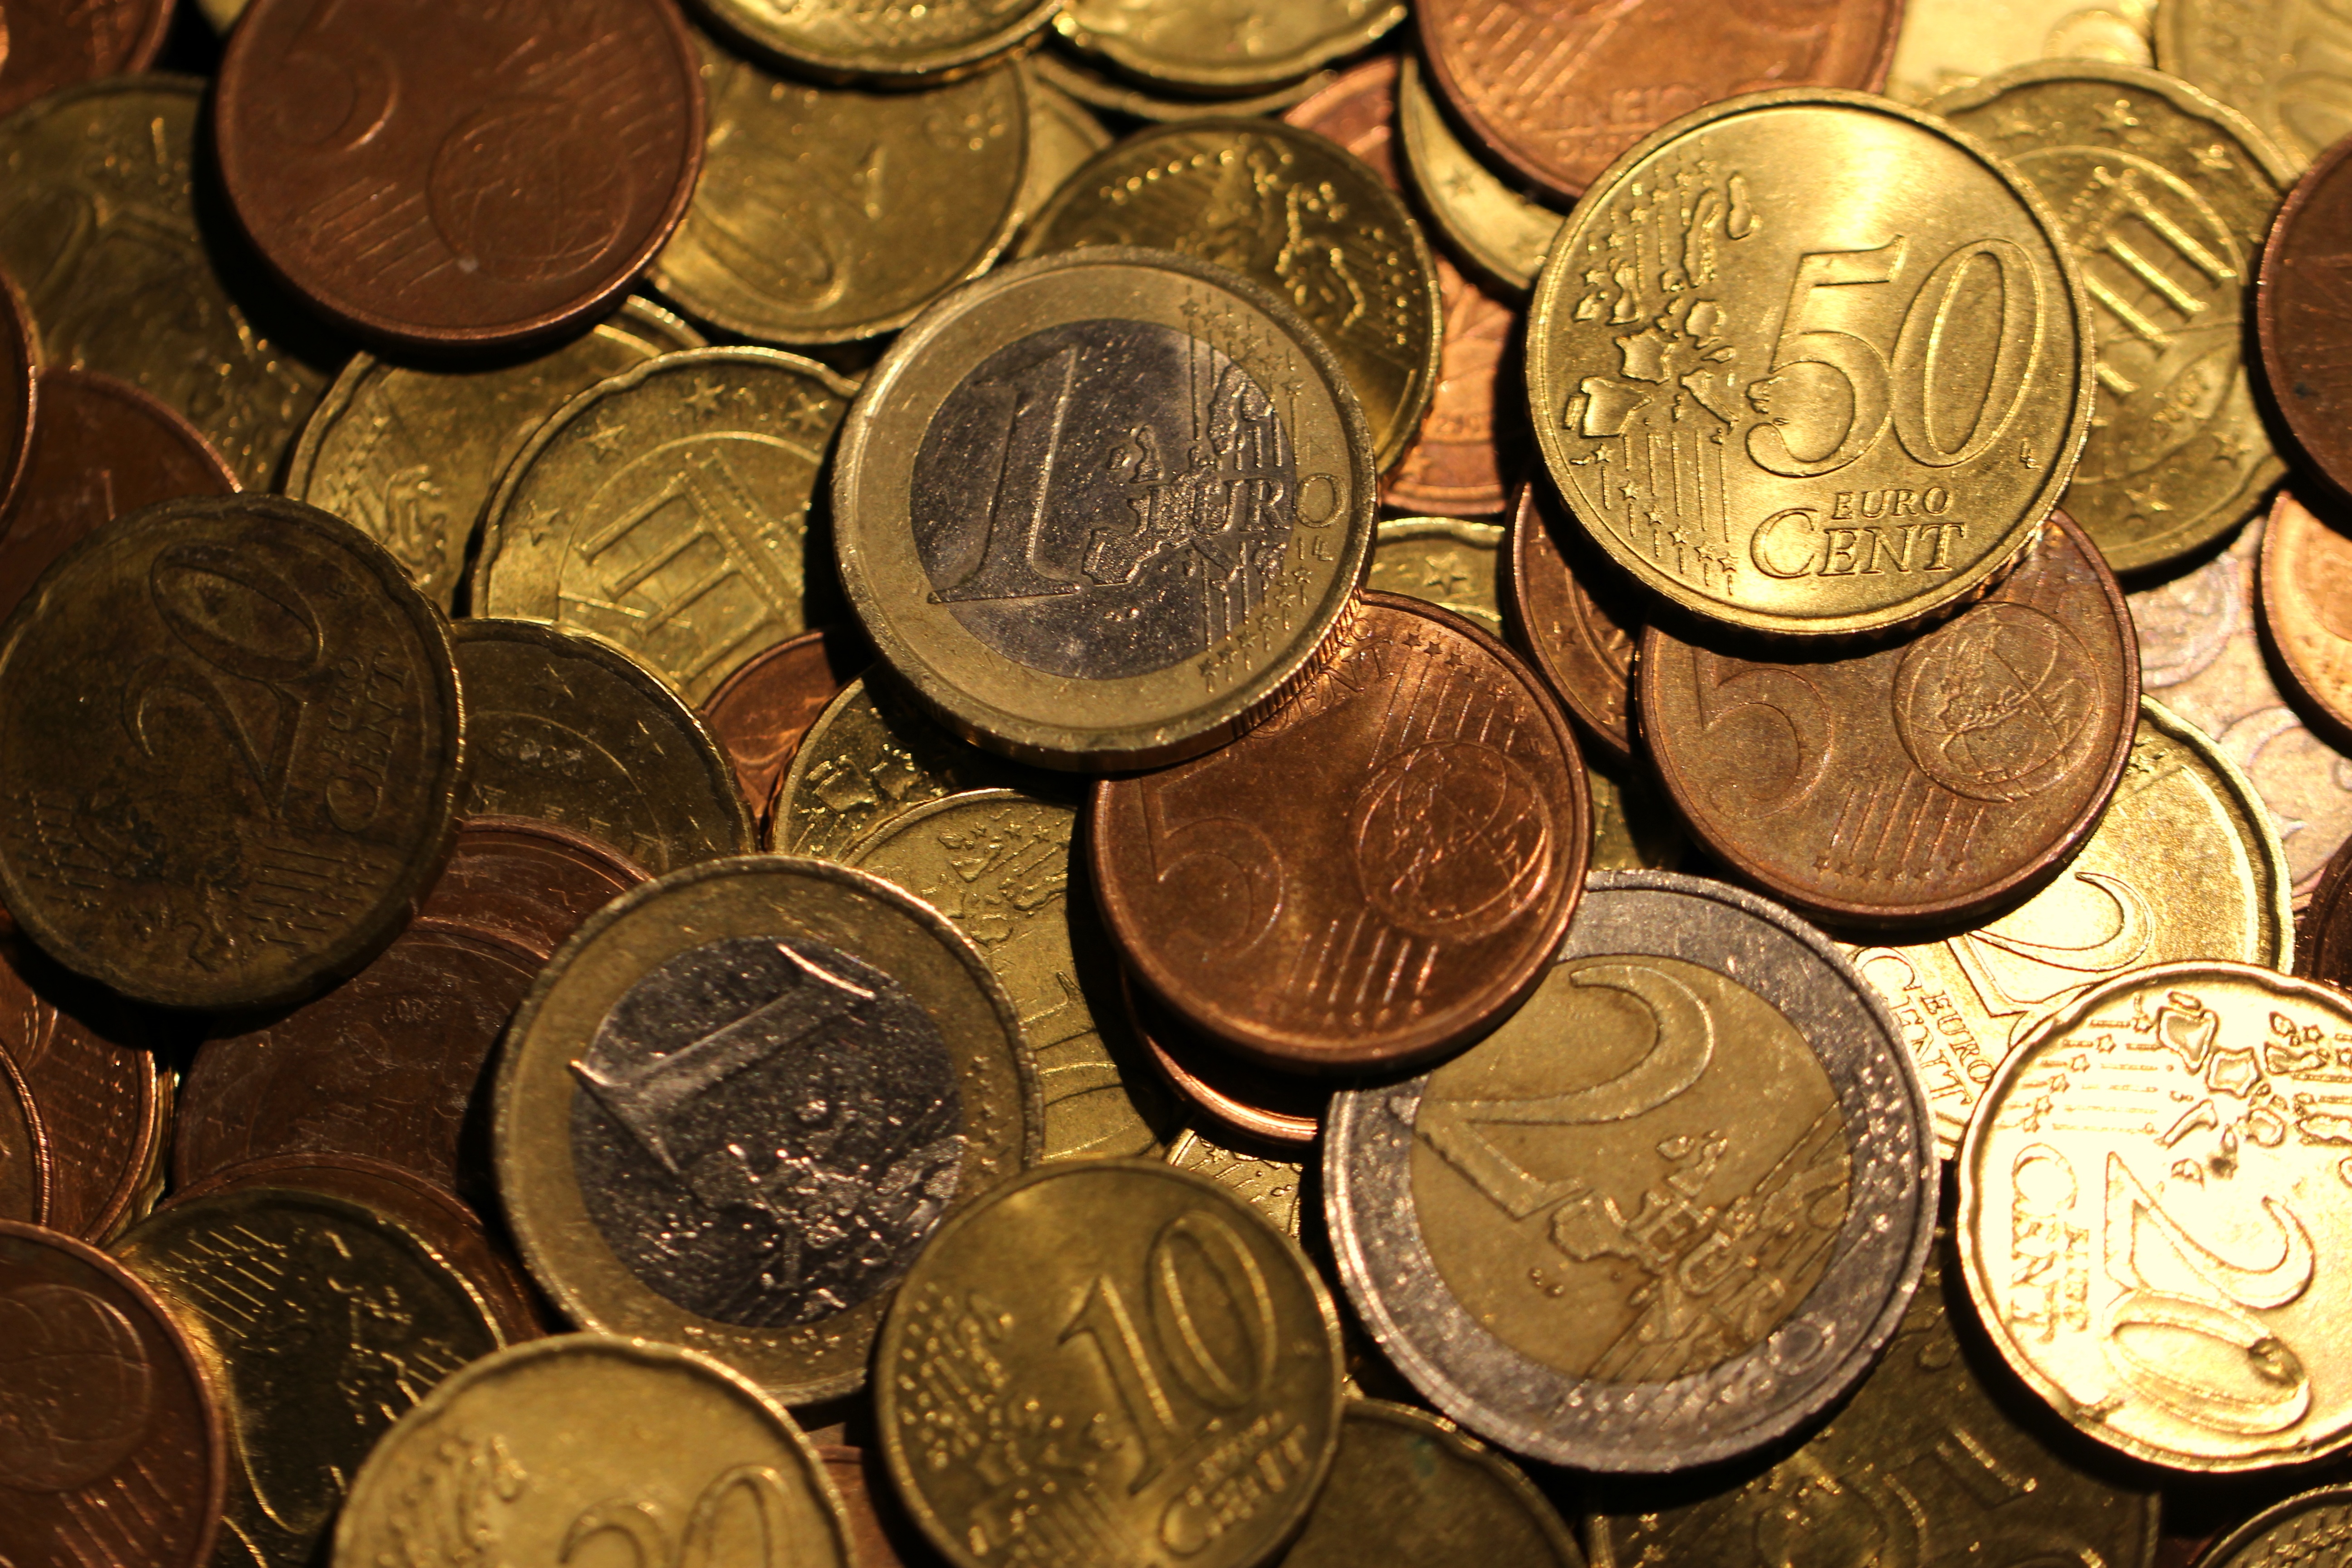
golden, metal, money, market, business, cash, bank, stock, currency, euro, coin, dollar, banking, rich, credit, economy, payment, financial, success, finance, wealth, fund